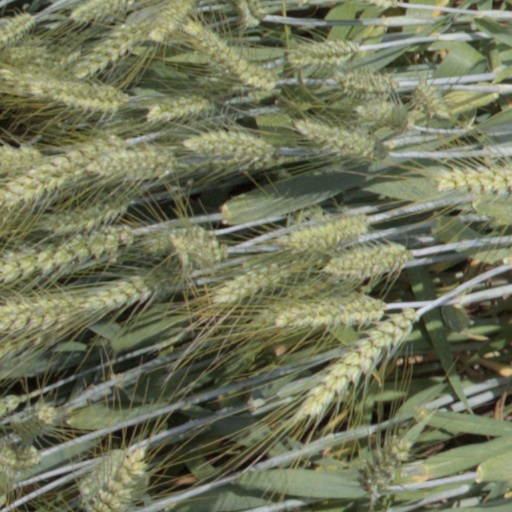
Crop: wheat